Otis Taylor (musician)

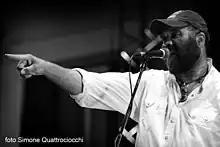
Otis Taylor at the Liri Blues fest., Italy, in 2010

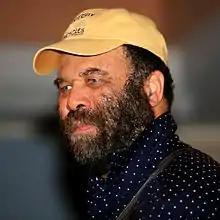
Otis Taylor in San Diego 2006

"Living Blues" readers' poll awarded Taylor (along with Etta James) the "Best Blues Entertainer" title in 2004. "Down Beat" named Taylor's "Double V" as Blues CD of the Year for 2005. "Down Beat" named "Definition of a Circle" as Blues CD of the Year for 2007. They also then named "Recapturing the Banjo" as "Blues CD of the Year, 2008."